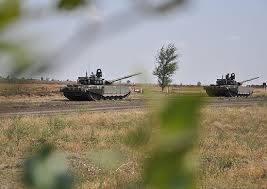
Label: BMP